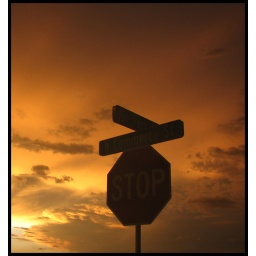
Stop sign against a sunset sky under a tornado and severe thunder storm alert - Beatrice Nebraska.